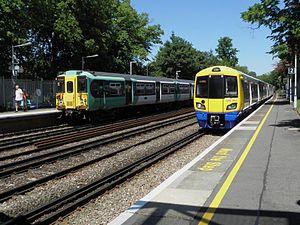
Sydenham est un district de la banlieue sud de Londres située dans le borough londonien de Lewisham.